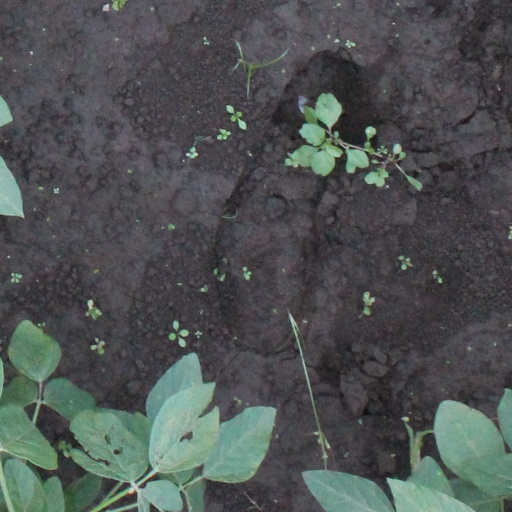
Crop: soybean